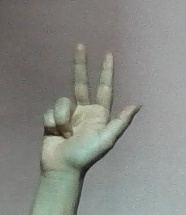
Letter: al